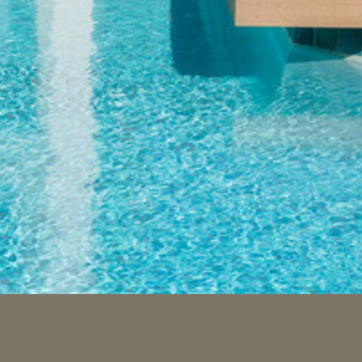
Material: water